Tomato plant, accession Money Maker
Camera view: tilt-top (135 deg); turntable rotation: 270 degrees
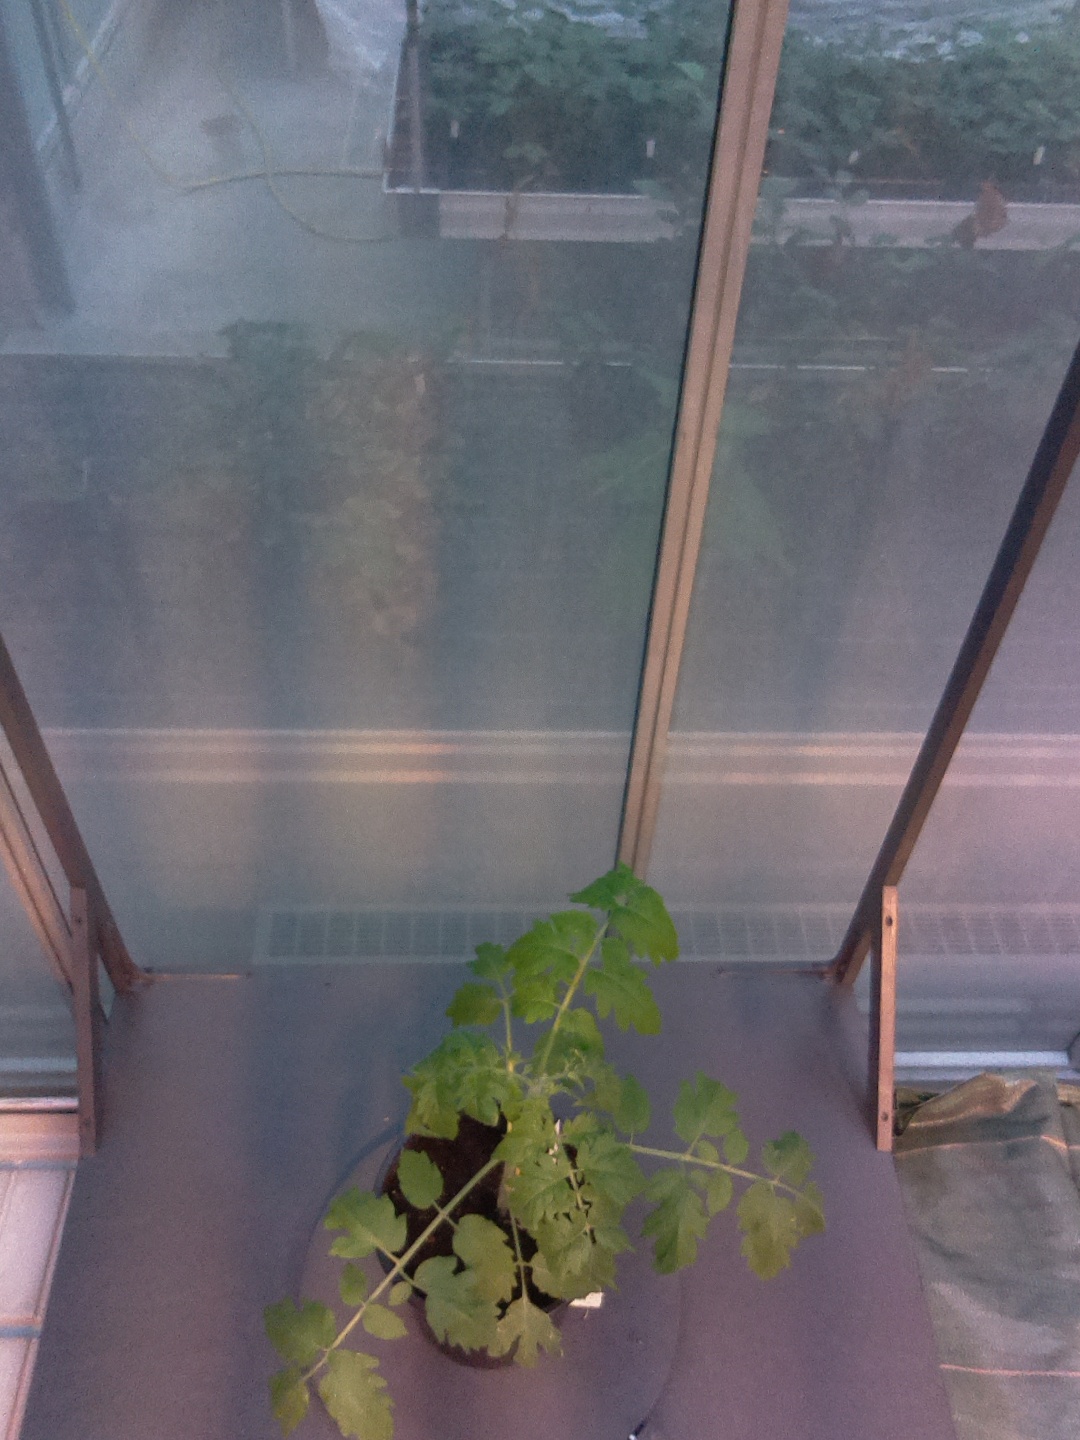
BBCH growth stage 14: 8 of true leaves visible